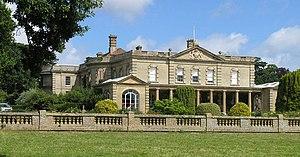
Sir William Harbord, 1ᵉʳ baronnet, de Gunton et Suffield, Norfolk, était un propriétaire terrien et un politicien anglais qui siégea à la Chambre des communes de 1734 à 1754.